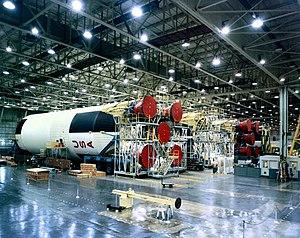
Le centre d'assemblage Michoud est un site de fabrication et d'assemblage de la NASA, situé 24 kilomètres à l'est de La Nouvelle-Orléans en Louisiane aux États-Unis.
Saturn est une famille de lanceurs américains développée par la NASA dans les années 1960 pour le programme Apollo. Elle comprend le lanceur Saturn V développé pour permettre le lancement de l'expédition lunaire et capable de placer 110 tonnes en orbite basse et les fusées Saturn I et Saturn IB qui ont permis la mise au point par étapes de la fusée géante.
Saturn V est un lanceur spatial géant développé dans les années 1960 par l'agence spatiale américaine, la NASA, pour le programme lunaire Apollo. Utilisé entre 1967 et 1973, il a placé en orbite terrestre, sans aucun échec, les vaisseaux qui ont déposé les astronautes américains sur le sol lunaire. Cette énorme fusée d'un peu plus de 3 000 tonnes, est capable de placer jusqu'à 140 tonnes en orbite basse terrestre pour les dernières missions Apollo. Elle est développée dans le contexte de la course à l’espace opposant Américains et Soviétiques dans les années 1960. Ces circonstances permettent aux États-Unis de mobiliser des moyens financiers et humains exceptionnels pour permettre sa mise au point. La fin prématurée du programme Apollo et les restrictions budgétaires entraînent l'arrêt de la chaîne de fabrication de ce lanceur particulièrement couteux. Après un dernier vol pour mettre en orbite la station spatiale Skylab, la NASA décide de développer un lanceur réutilisable, la navette spatiale américaine, en espérant abaisser sensiblement les coûts très élevés de mise en orbite.
Le S-IC était le premier étage du lanceur Saturn V, destiné à envoyer des hommes sur la surface de la Lune. Il a été construit par la compagnie Boeing.
Le programme Apollo est le programme spatial de la NASA mené durant la période 1961 – 1972, qui a permis aux États-Unis d'envoyer pour la première fois des hommes sur la Lune. Il est lancé par le président John F. Kennedy le 25 mai 1961, essentiellement pour reconquérir le prestige américain mis à mal par les succès de l'astronautique soviétique, à une époque où la guerre froide entre les deux superpuissances battait son plein.